Highways and expressways in Delhi

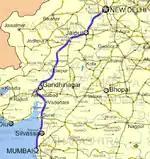
Road map of India with National Highway 8 ignited in solid blue color

National Highway 2 (NH 2), commonly referred as Delhi-Kolkata Road is a busy Indian National Highway that runs through the states of Delhi, Haryana, Uttar Pradesh, Bihar, Jharkhand, and West Bengal. It constitute a major portion of historical Grand Trunk Road along with NH 91 and NH 1 in India. The road is the part of National Highway network of India, and it is officially listed as running over 1465 km from Delhi to (Dankuni) Kolkata. The km in each of the states are Delhi (12), Haryana (74), Uttar Pradesh (752), Bihar (202), Jharkhand (190), West Bengal (235).